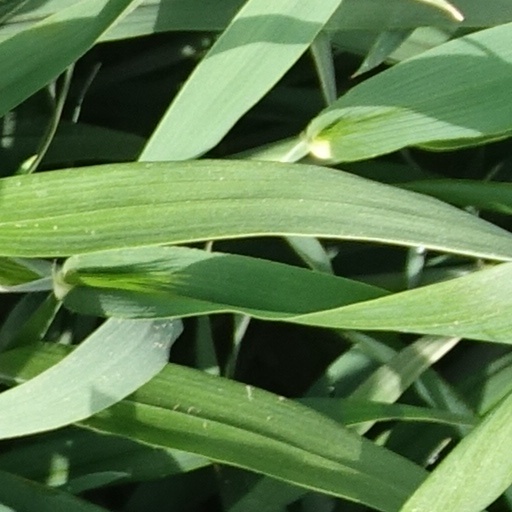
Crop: wheat